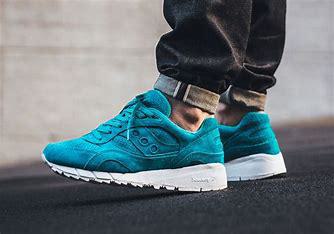
Brand: Saucony
Model: Shadow 6000